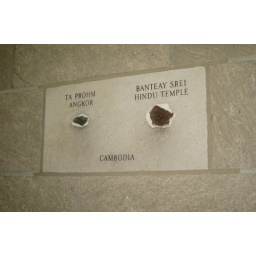
The Tribune Tower has stones from buildings all over the world in its wall